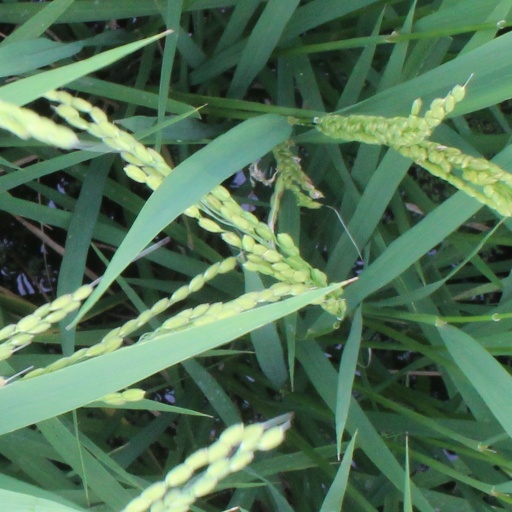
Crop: rice